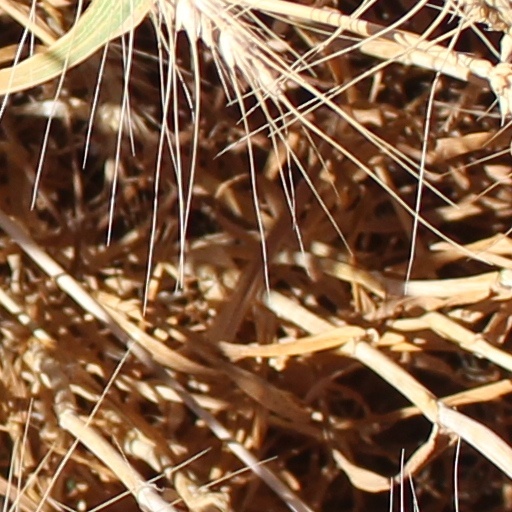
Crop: wheat